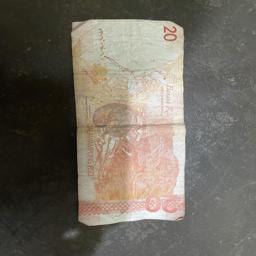
Label: 20_Old_Back